Winter Is Coming

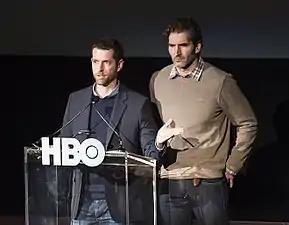
Series co-creators David Benioff and D. B. Weiss wrote the episode.

Scripted by the show creators David Benioff and D. B. Weiss, the first episode includes the plot of the book's chapters 1–9 and 12 (Prologue, Bran I, Catelyn I, Daenerys I, Eddard I, Jon I, Catelyn II, partial Arya I, Bran II, Daenerys II). Changes in the adaptation include the sequence of events in the prologue (in the books it is Gared and not Will who survives and is beheaded by Eddard afterwards, and Arya's material is set before the arrival of the royal family), new scenes showing the Lannister twins' perspective, and Daenerys's wedding night showing Drogo not waiting for her to consent to sex.